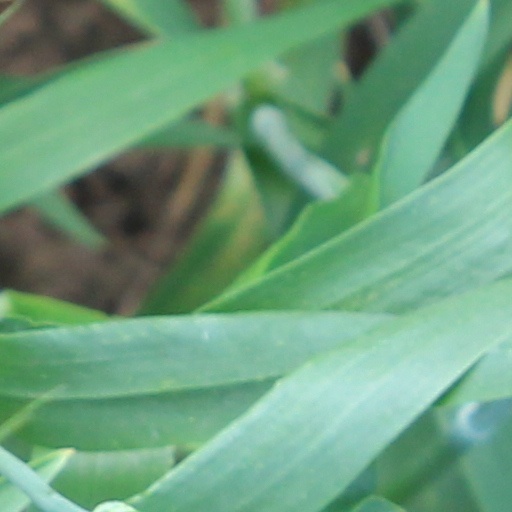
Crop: wheat